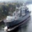
Label: ship